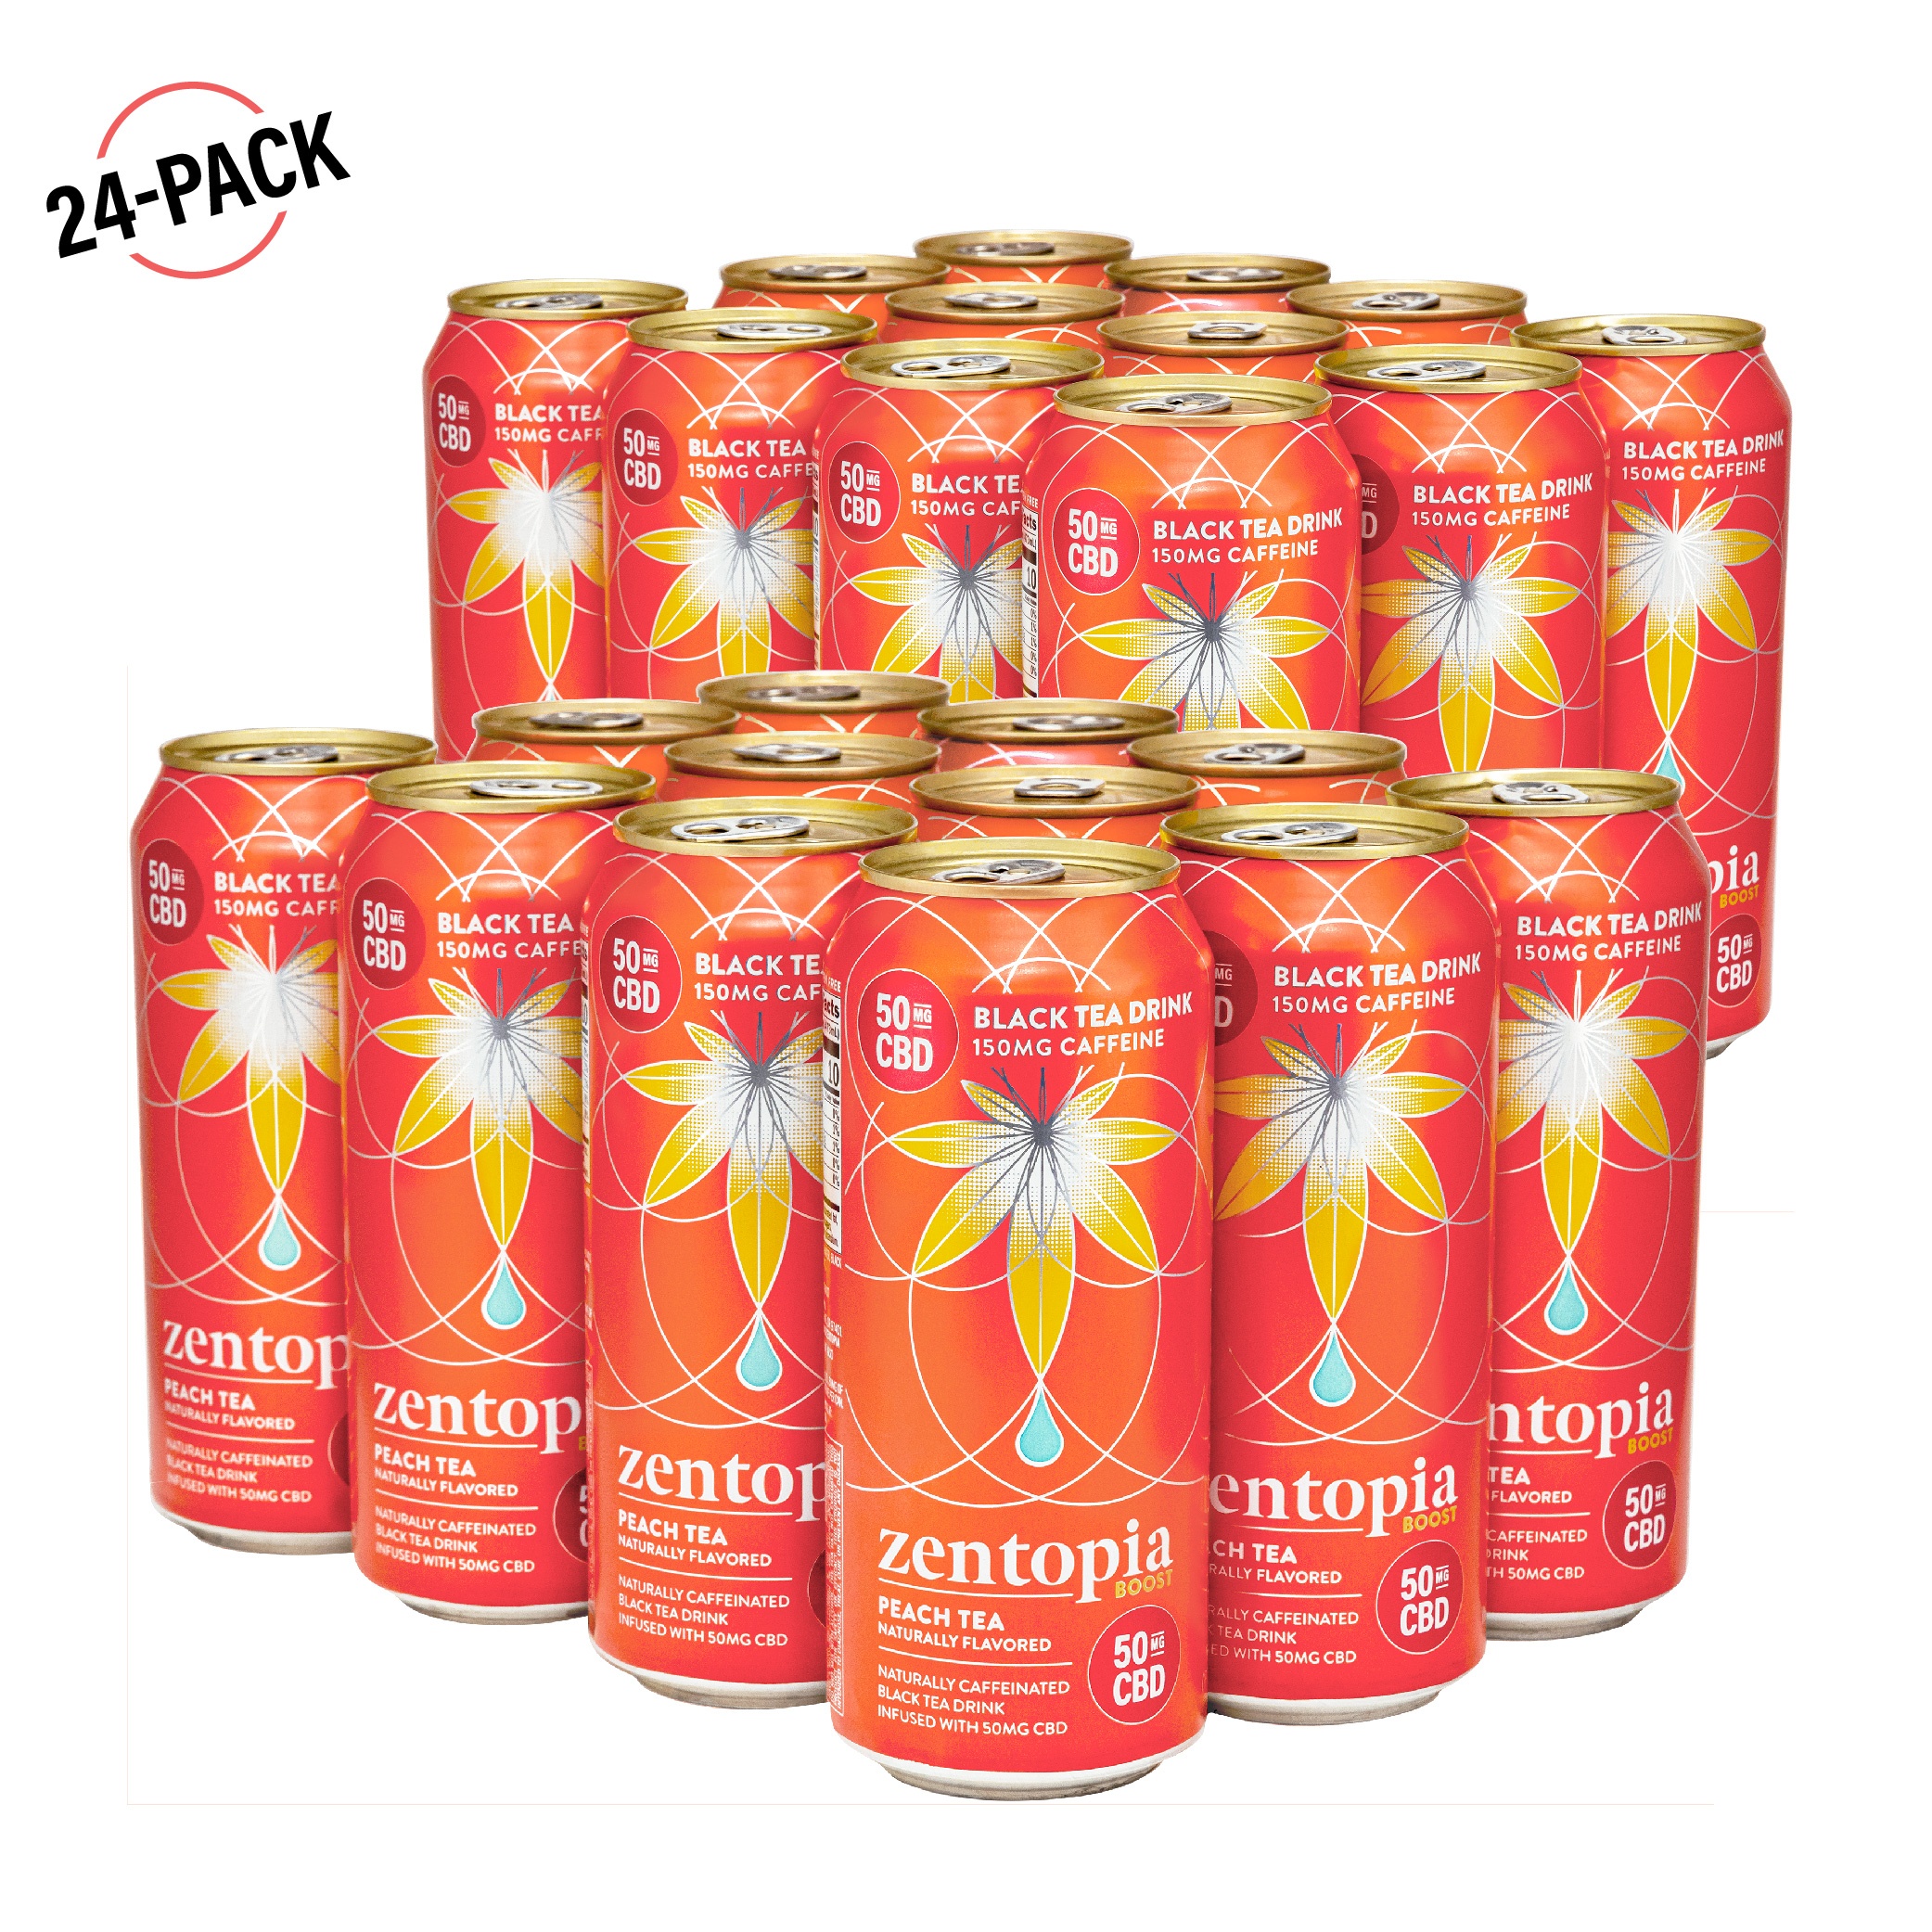
Wholesale 24-Pack
Get a 30% discount on all wholesale orders by choosing to subscribe & save. No promo code needed! You can manage your subscription at anytime by logging into your account via the wholesale login portal. 50mg CBD | Zero Sugar | Zero THC | Gluten-Free | All-Natural | 150mg Caffeine (Boost Only)
Brand: Zentopia
Category: Food, Beverages & Tobacco > Beverages > Water > Carbonated Water